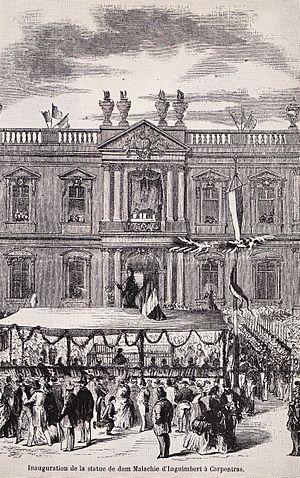
Inauguration statue d'Inguimbert le 16 mai 1858
Joseph-Dominique d'Inguimbert, en religion dom Malachie, né à Carpentras le 27 août 1683 et mort à Carpentras le 6 septembre 1757, prélat et bibliothécaire, fut évêque de Carpentras de 1735 à 1754, et recteur du Comtat Venaissin en 1745.